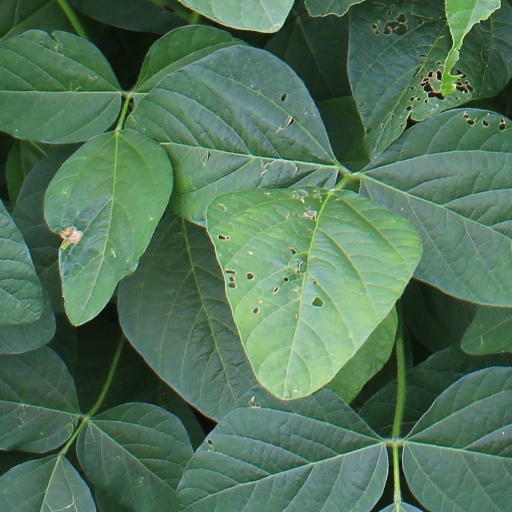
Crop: soybean